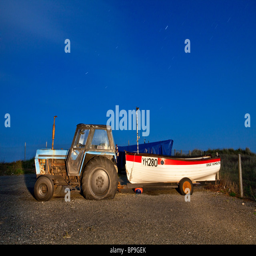
fishing boat and tractor photographed at night during a long exposure